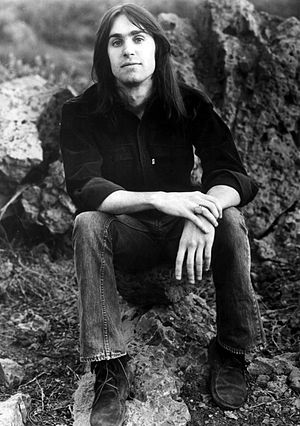
Dan Fogelberg
"Daniel ""Dan"" Grayling Fogelberg, var en amerikansk sanger, sangskriver og musiker.